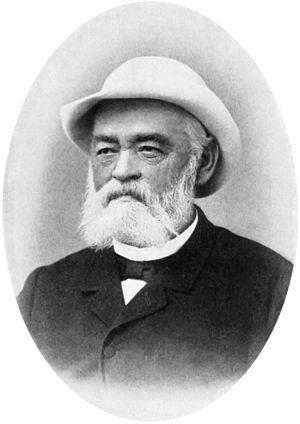
Alexander Spengler était un médecin allemand, spécialiste de la tuberculose.